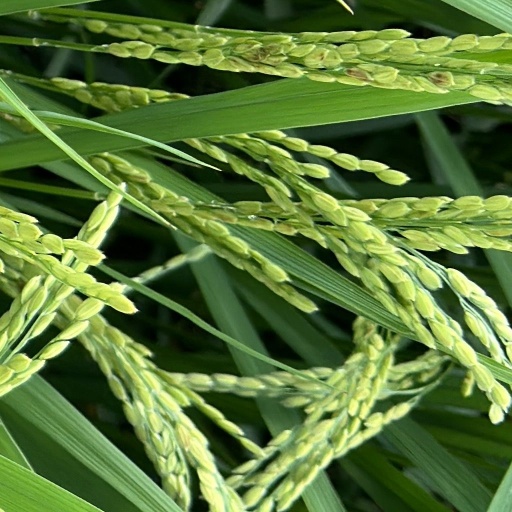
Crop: rice